Archery at the 2018 Summer Youth Olympics – Girls' individual

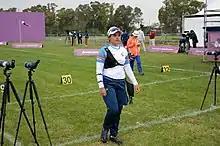
Spain's Elia Canales won silver medal.

As the two losing archers from the semi-finals, Vázquez Cadena and Son met to contest the bronze medal final. After three close sets — the pair each posting a twenty-seven and a pair of twenty-eight scores — Vázquez Cadena managed just twenty-three points from her three arrows in the fourth set. This drop in performance allowed Son to take the lead and break away, the South Korean claiming the fifth set soon afterwards to secure the bronze medal.